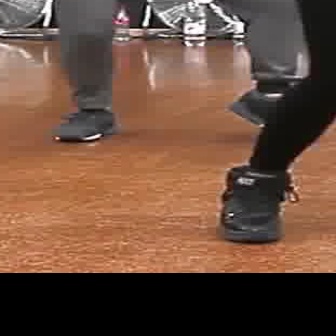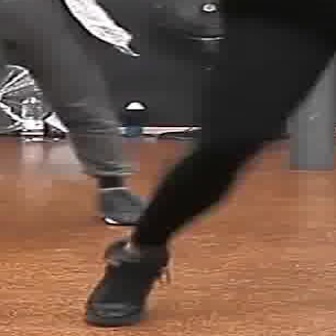
  Please identify the target specified by the bounding box [216,162,295,241] in the first image and locate it in the second image. Return the coordinates in [x_min,y_min,x_max,y_max] format.
Answer: [80,235,169,324]